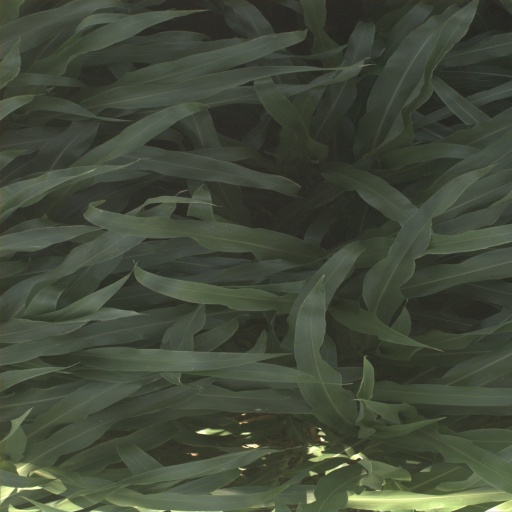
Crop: sorghum